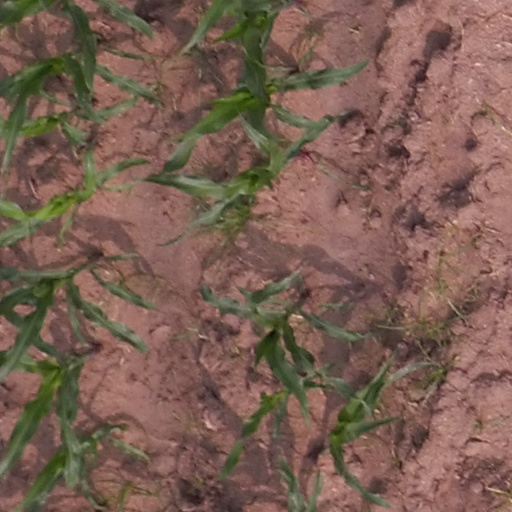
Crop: maize; corn